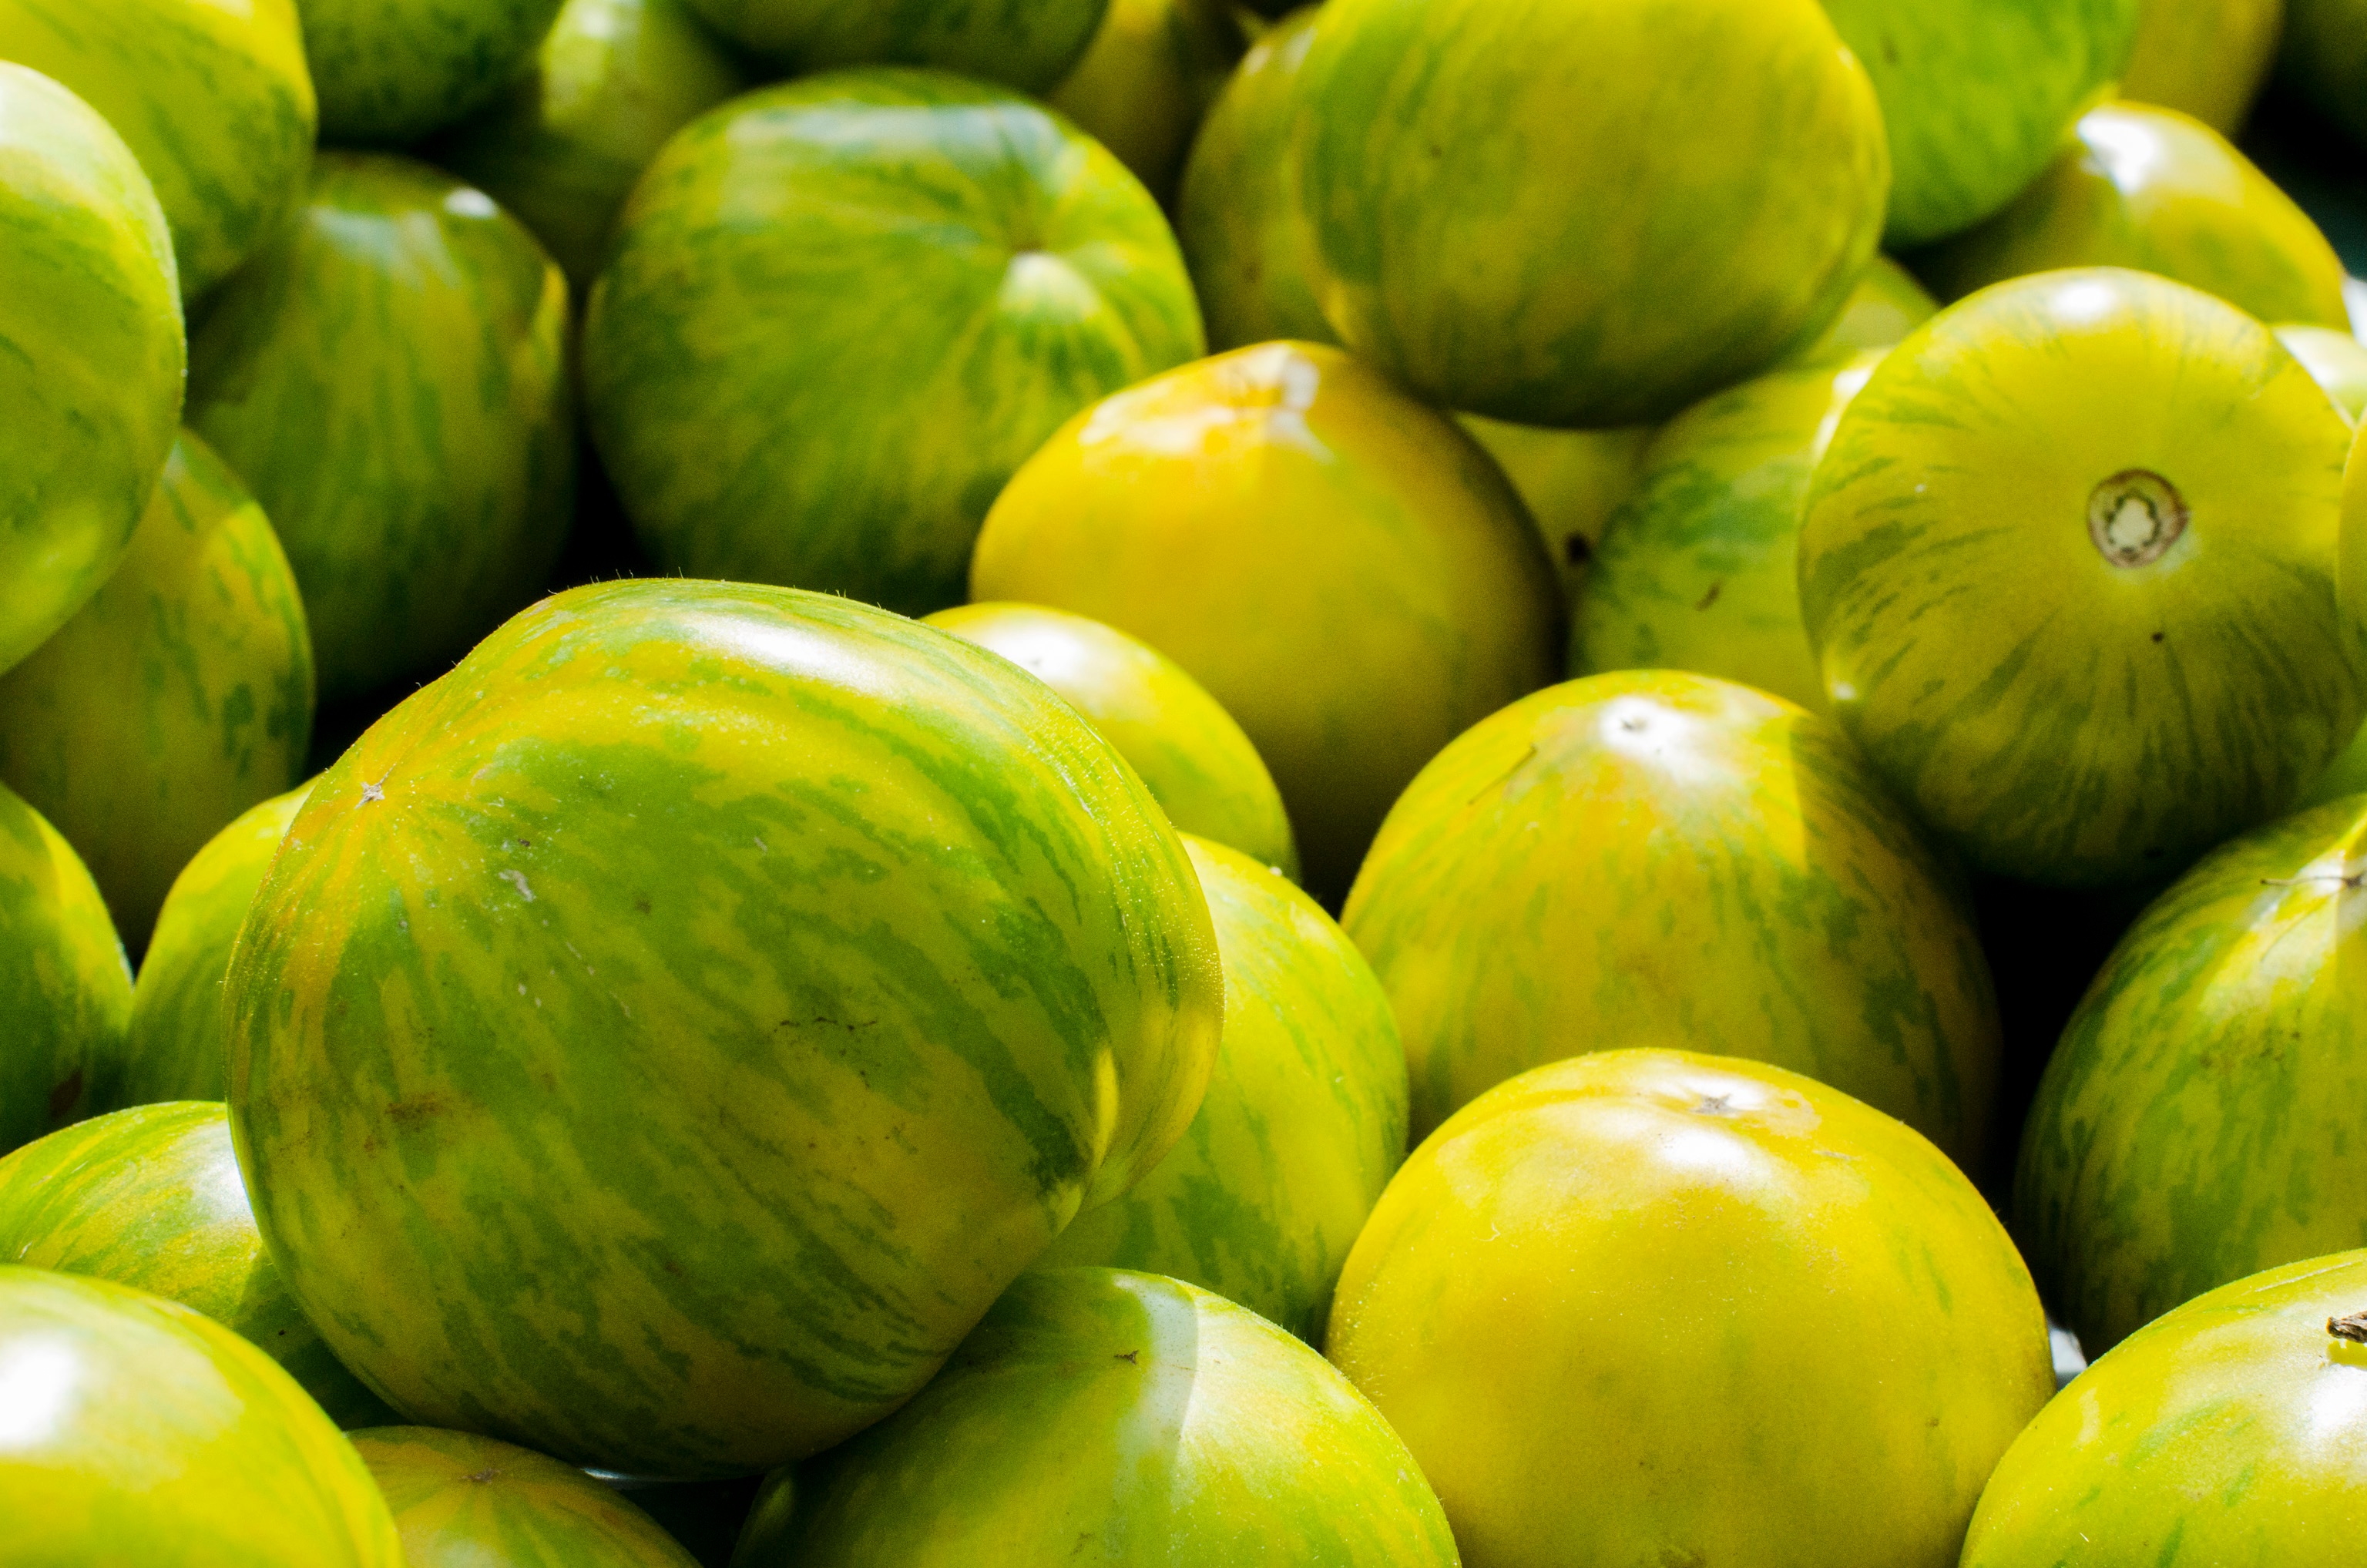
apple, plant, fruit, flower, food, green, produce, yellow, gourd, liqueur, flowering plant, land plant